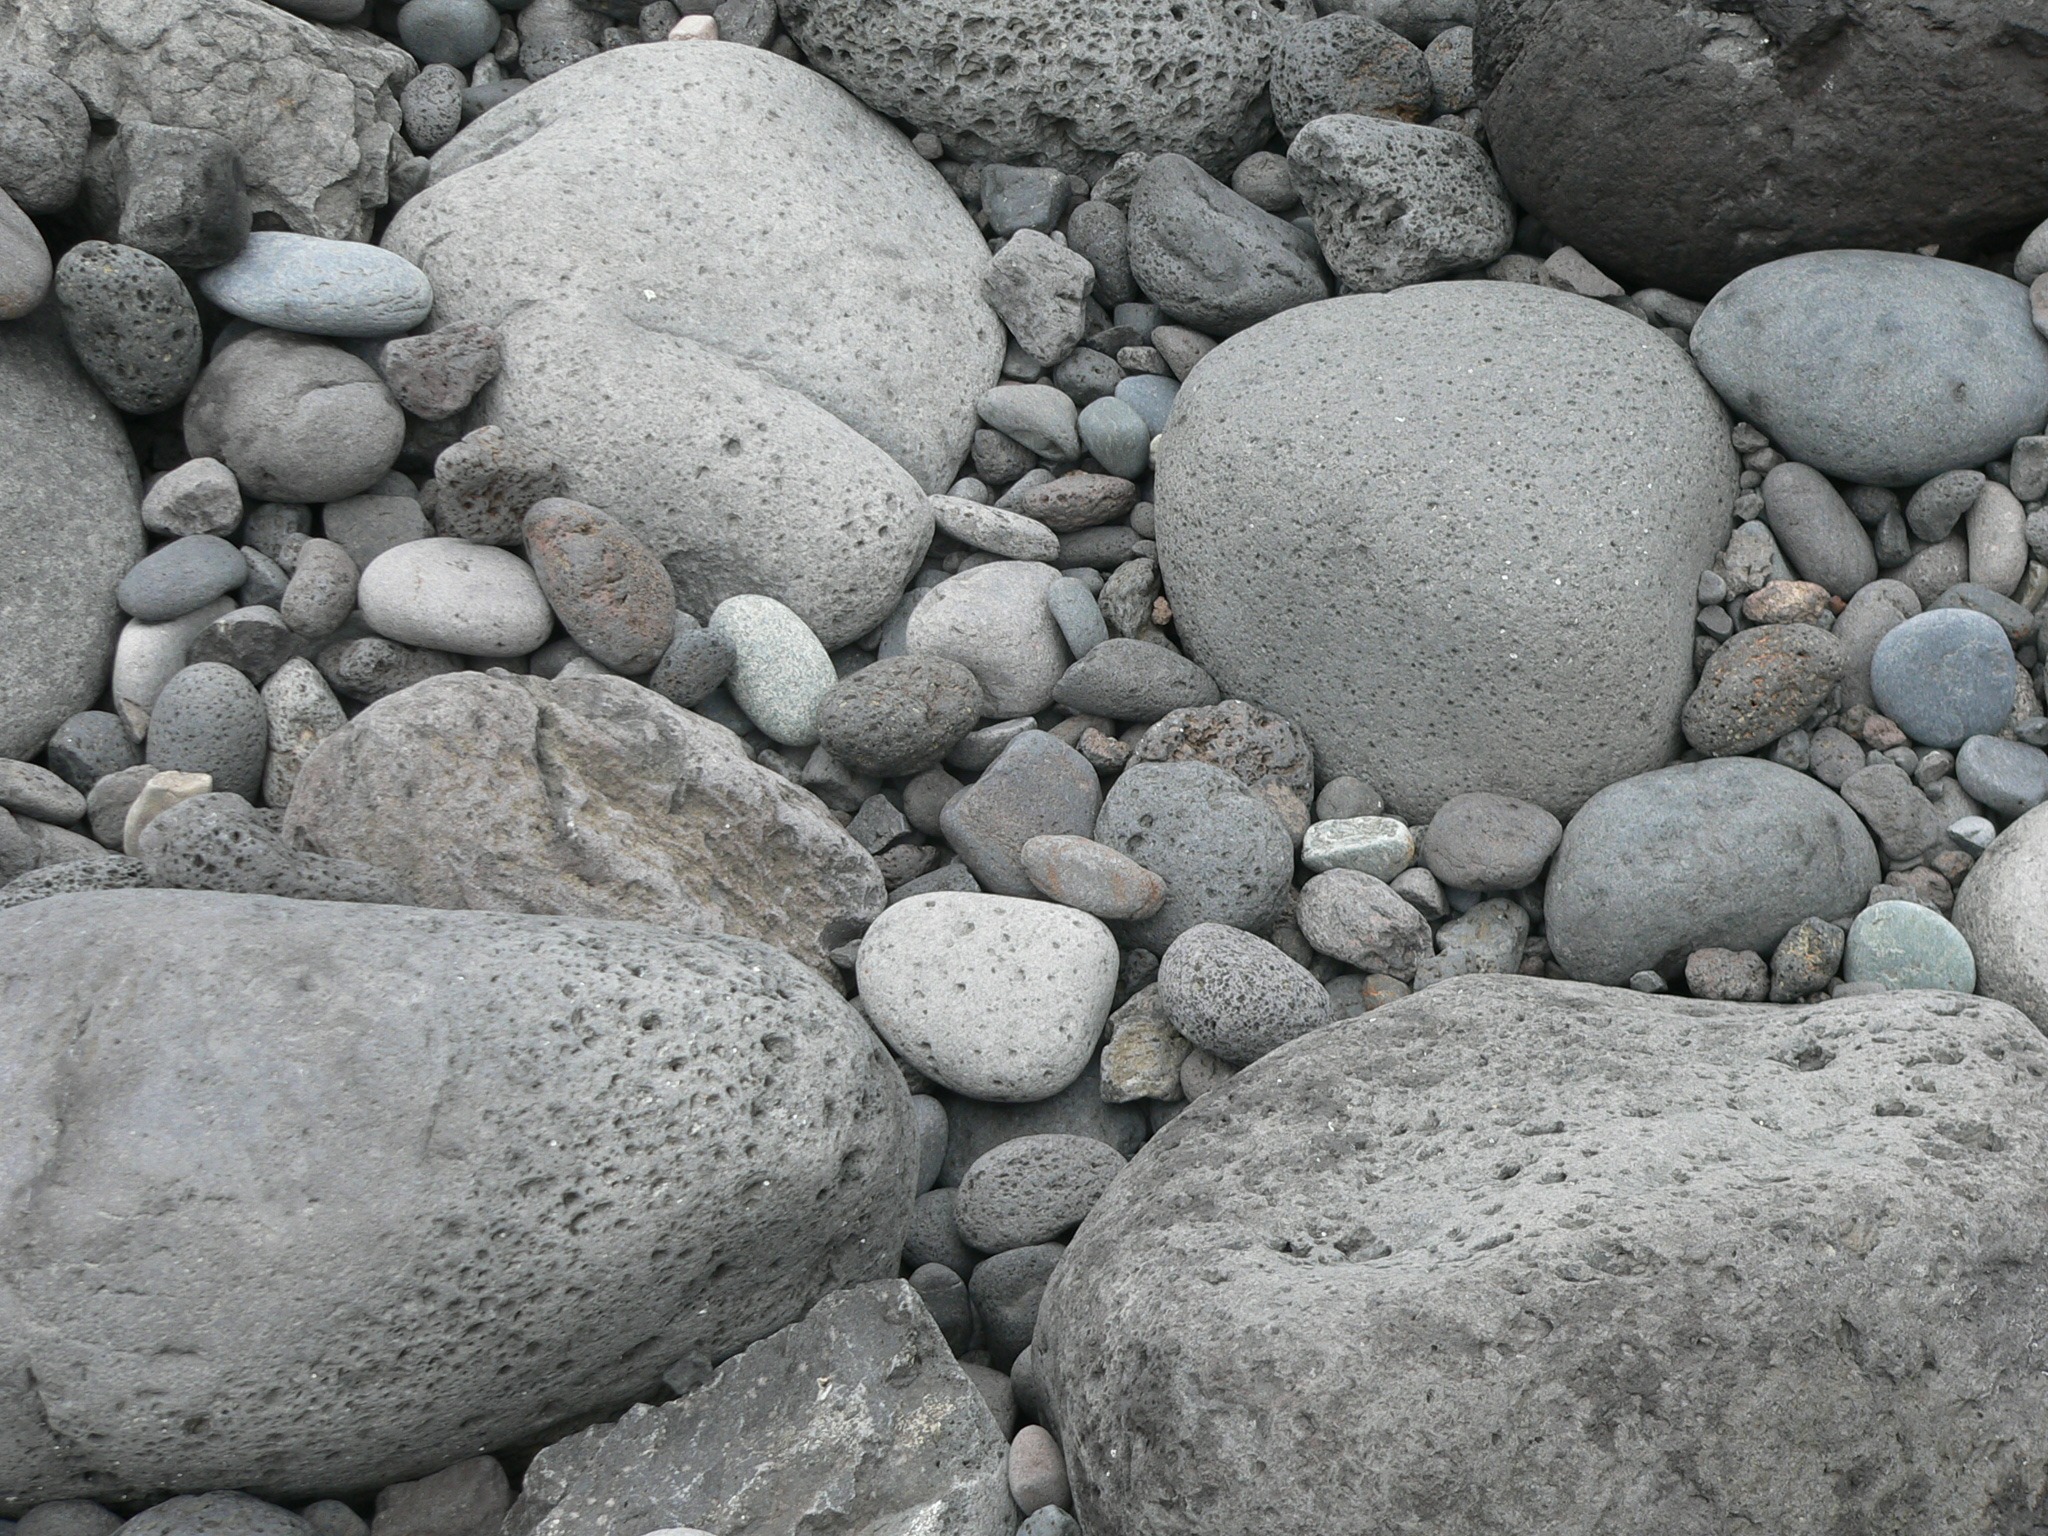
rock, black and white, cobblestone, wall, natural, pebble, soil, stone wall, material, eroded, rocks, stones, rubble, geology, gravel, pebbles, boulder, bedrock, polished, stream bed, landform, road surface